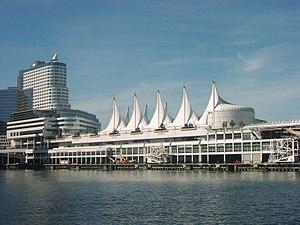
Canada Place est un bâtiment situé sur le front de mer de la baie Burrard dans la cité de Vancouver, dans la province canadienne de Colombie-Britannique. L'ancien pavillon du Canada pendant l'Exposition spécialisée de 1986, il est maintenant le site du Vancouver Convention Centre.